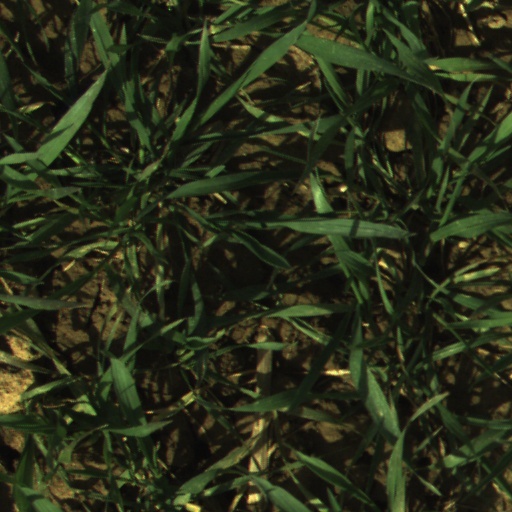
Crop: wheat